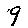
Label: 9